Indo-Greek art

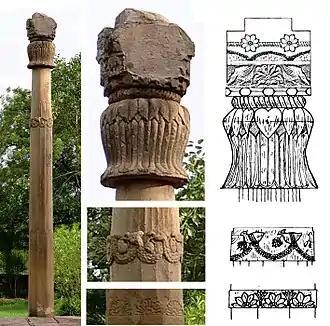
The Heliodorus pillar, erected circa 115 BCE by Indo-Greek ambassador Heliodorus, is the first known inscription related to Vaishnavism in India. Heliodorus was one of the earliest recorded Indo-Greek converts to Hinduism.

Ancient Indian artefacts were also found in the treasure room of the city, probably brought back by Eucratides from his Indian campaigns, which show a level of artistic interaction between Indian and the Greeks at that time. A narrative plate made of shell inlaid with various materials and colors, thought to represent the Indian myth of Shakuntala was recovered. Also, numerous Indian punch-marked coins were found, about 677 of them in the Palace area of Ai-Khanoum alone, suggesting intense exchanges between Bactria and India.